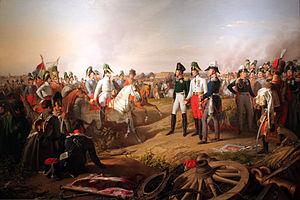
L'histoire de la Suisse sous domination française est l'étape de la formation de la Confédération suisse qui suit la Confédération des XIII cantons. Elle est comprise entre le début des manifestations provoquées par la Révolution française de 1789 et la création de la Confédération des XXII cantons le 7 août 1815.